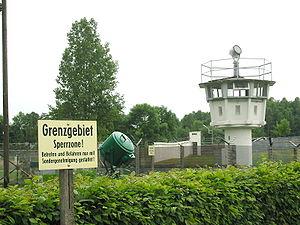
Mödlareuth, aussi appelé « Klein-Berlin », est un village frontière entre la Thuringe et la Bavière en Allemagne. Située à mi-chemin entre Berlin et Munich, Mödlareuth est une localité qui a été coupée en deux par la frontière interallemande renforcée avec un mur en béton tout comme le mur de Berlin.